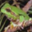
Label: frog